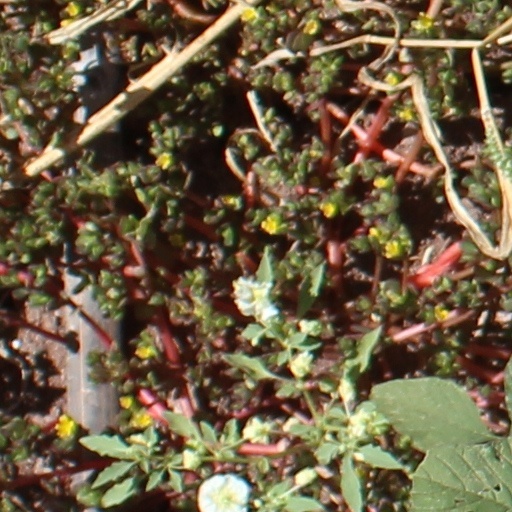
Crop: wheat